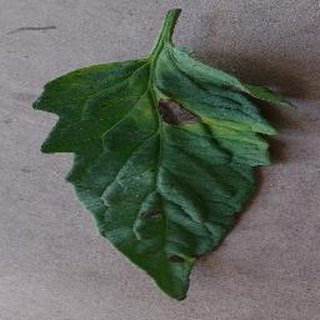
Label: tomato_early_blight